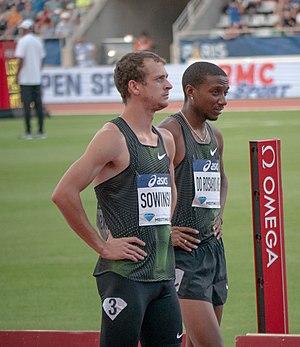
Erik Sowinski est un athlète américain, spécialiste du 800 mètres.